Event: Nepal Earthquake
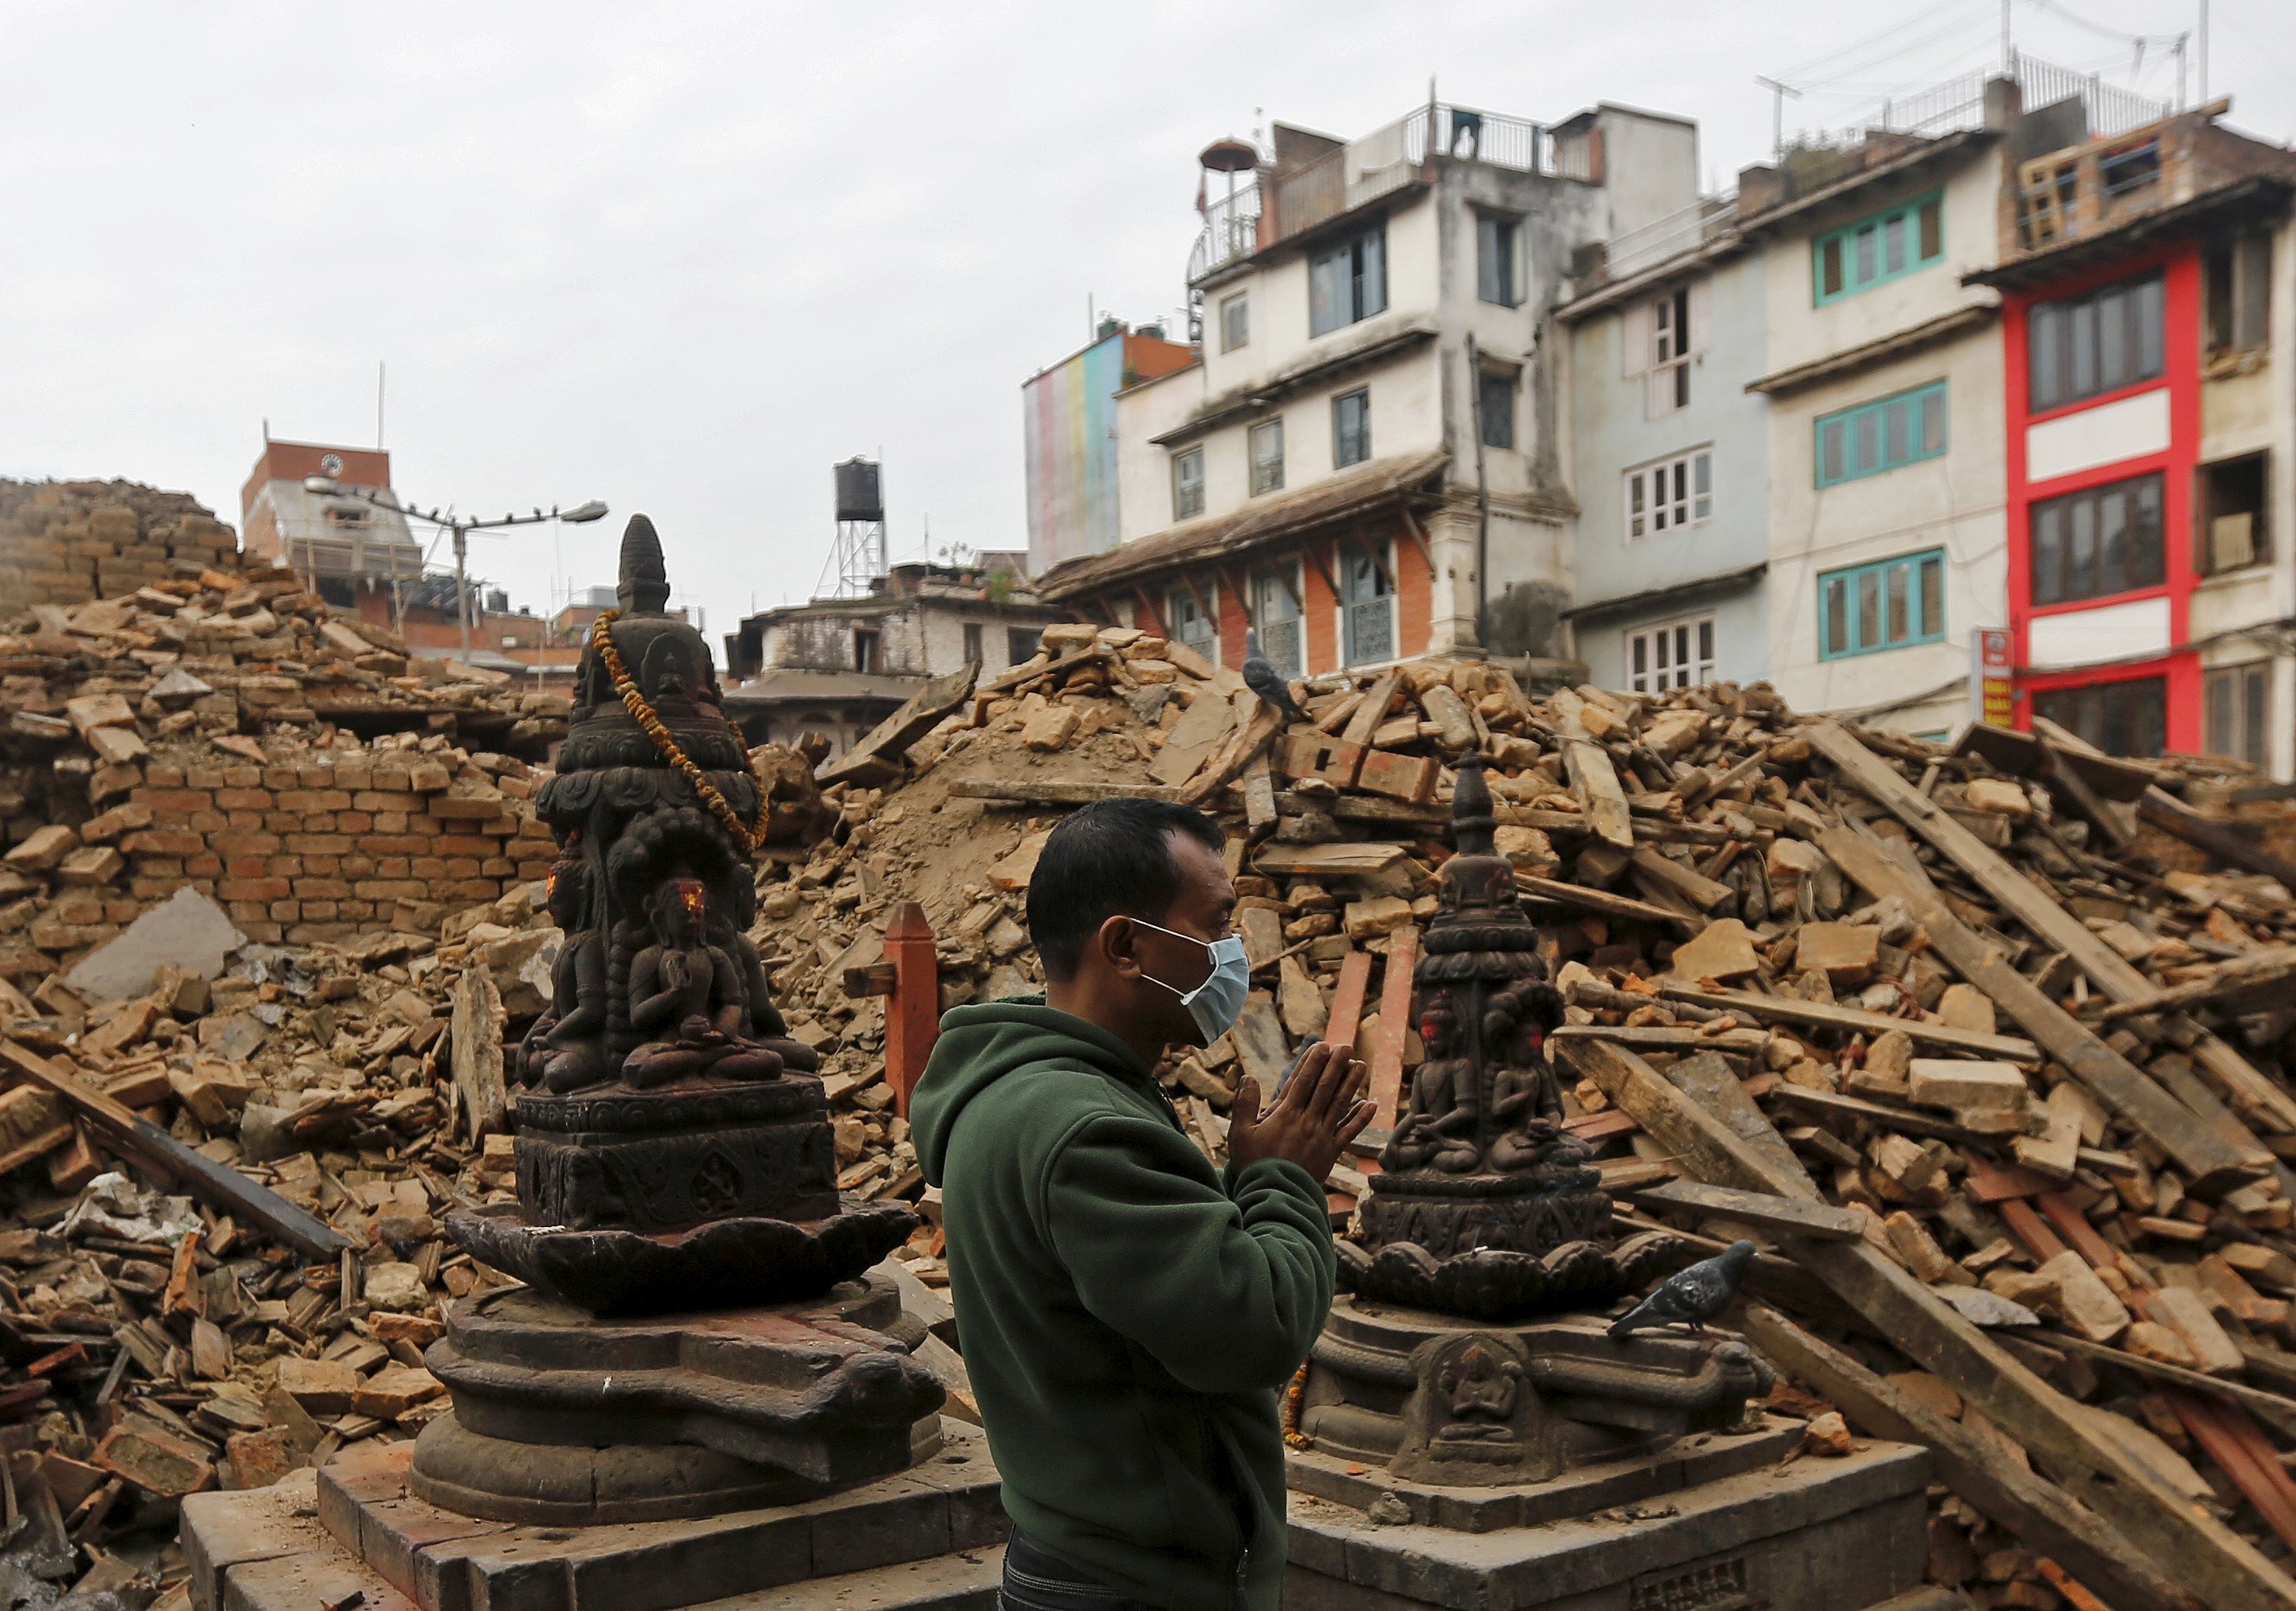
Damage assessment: damage